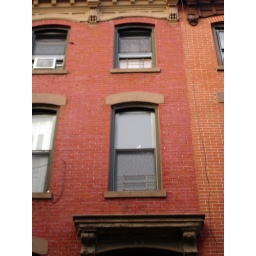
at Jeannie's old house on Gates Ave in Clinton Hill. Giggles likes to sit in the window and watch passersby.